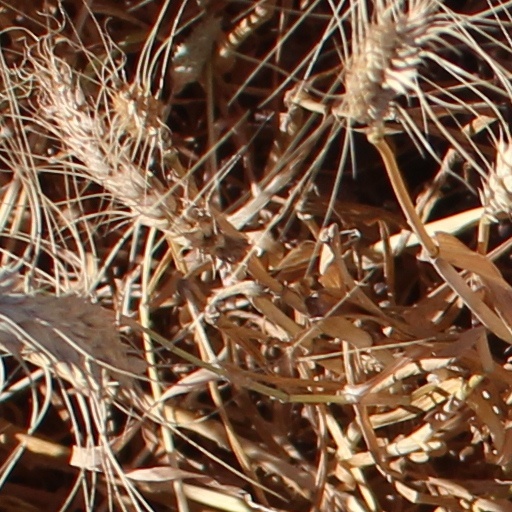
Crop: wheat